Luigi Chinetti

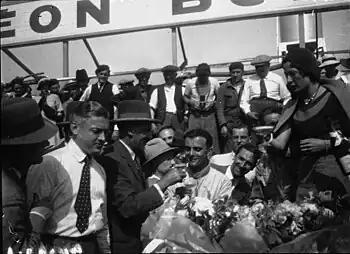
Chinetti winner of the 1932 24 Hours of Le Mans

Driving an Alfa Romeo race car entered by his co-driver Raymond Sommer, Chinetti won at his very first 24 hours of Le Mans race in . The following year, with Louis Chiron as co-driver, he won the Spa 24 Hours endurance race in Belgium. He teamed up with Philippe Étancelin in to win his second 24 hours of Le Mans.